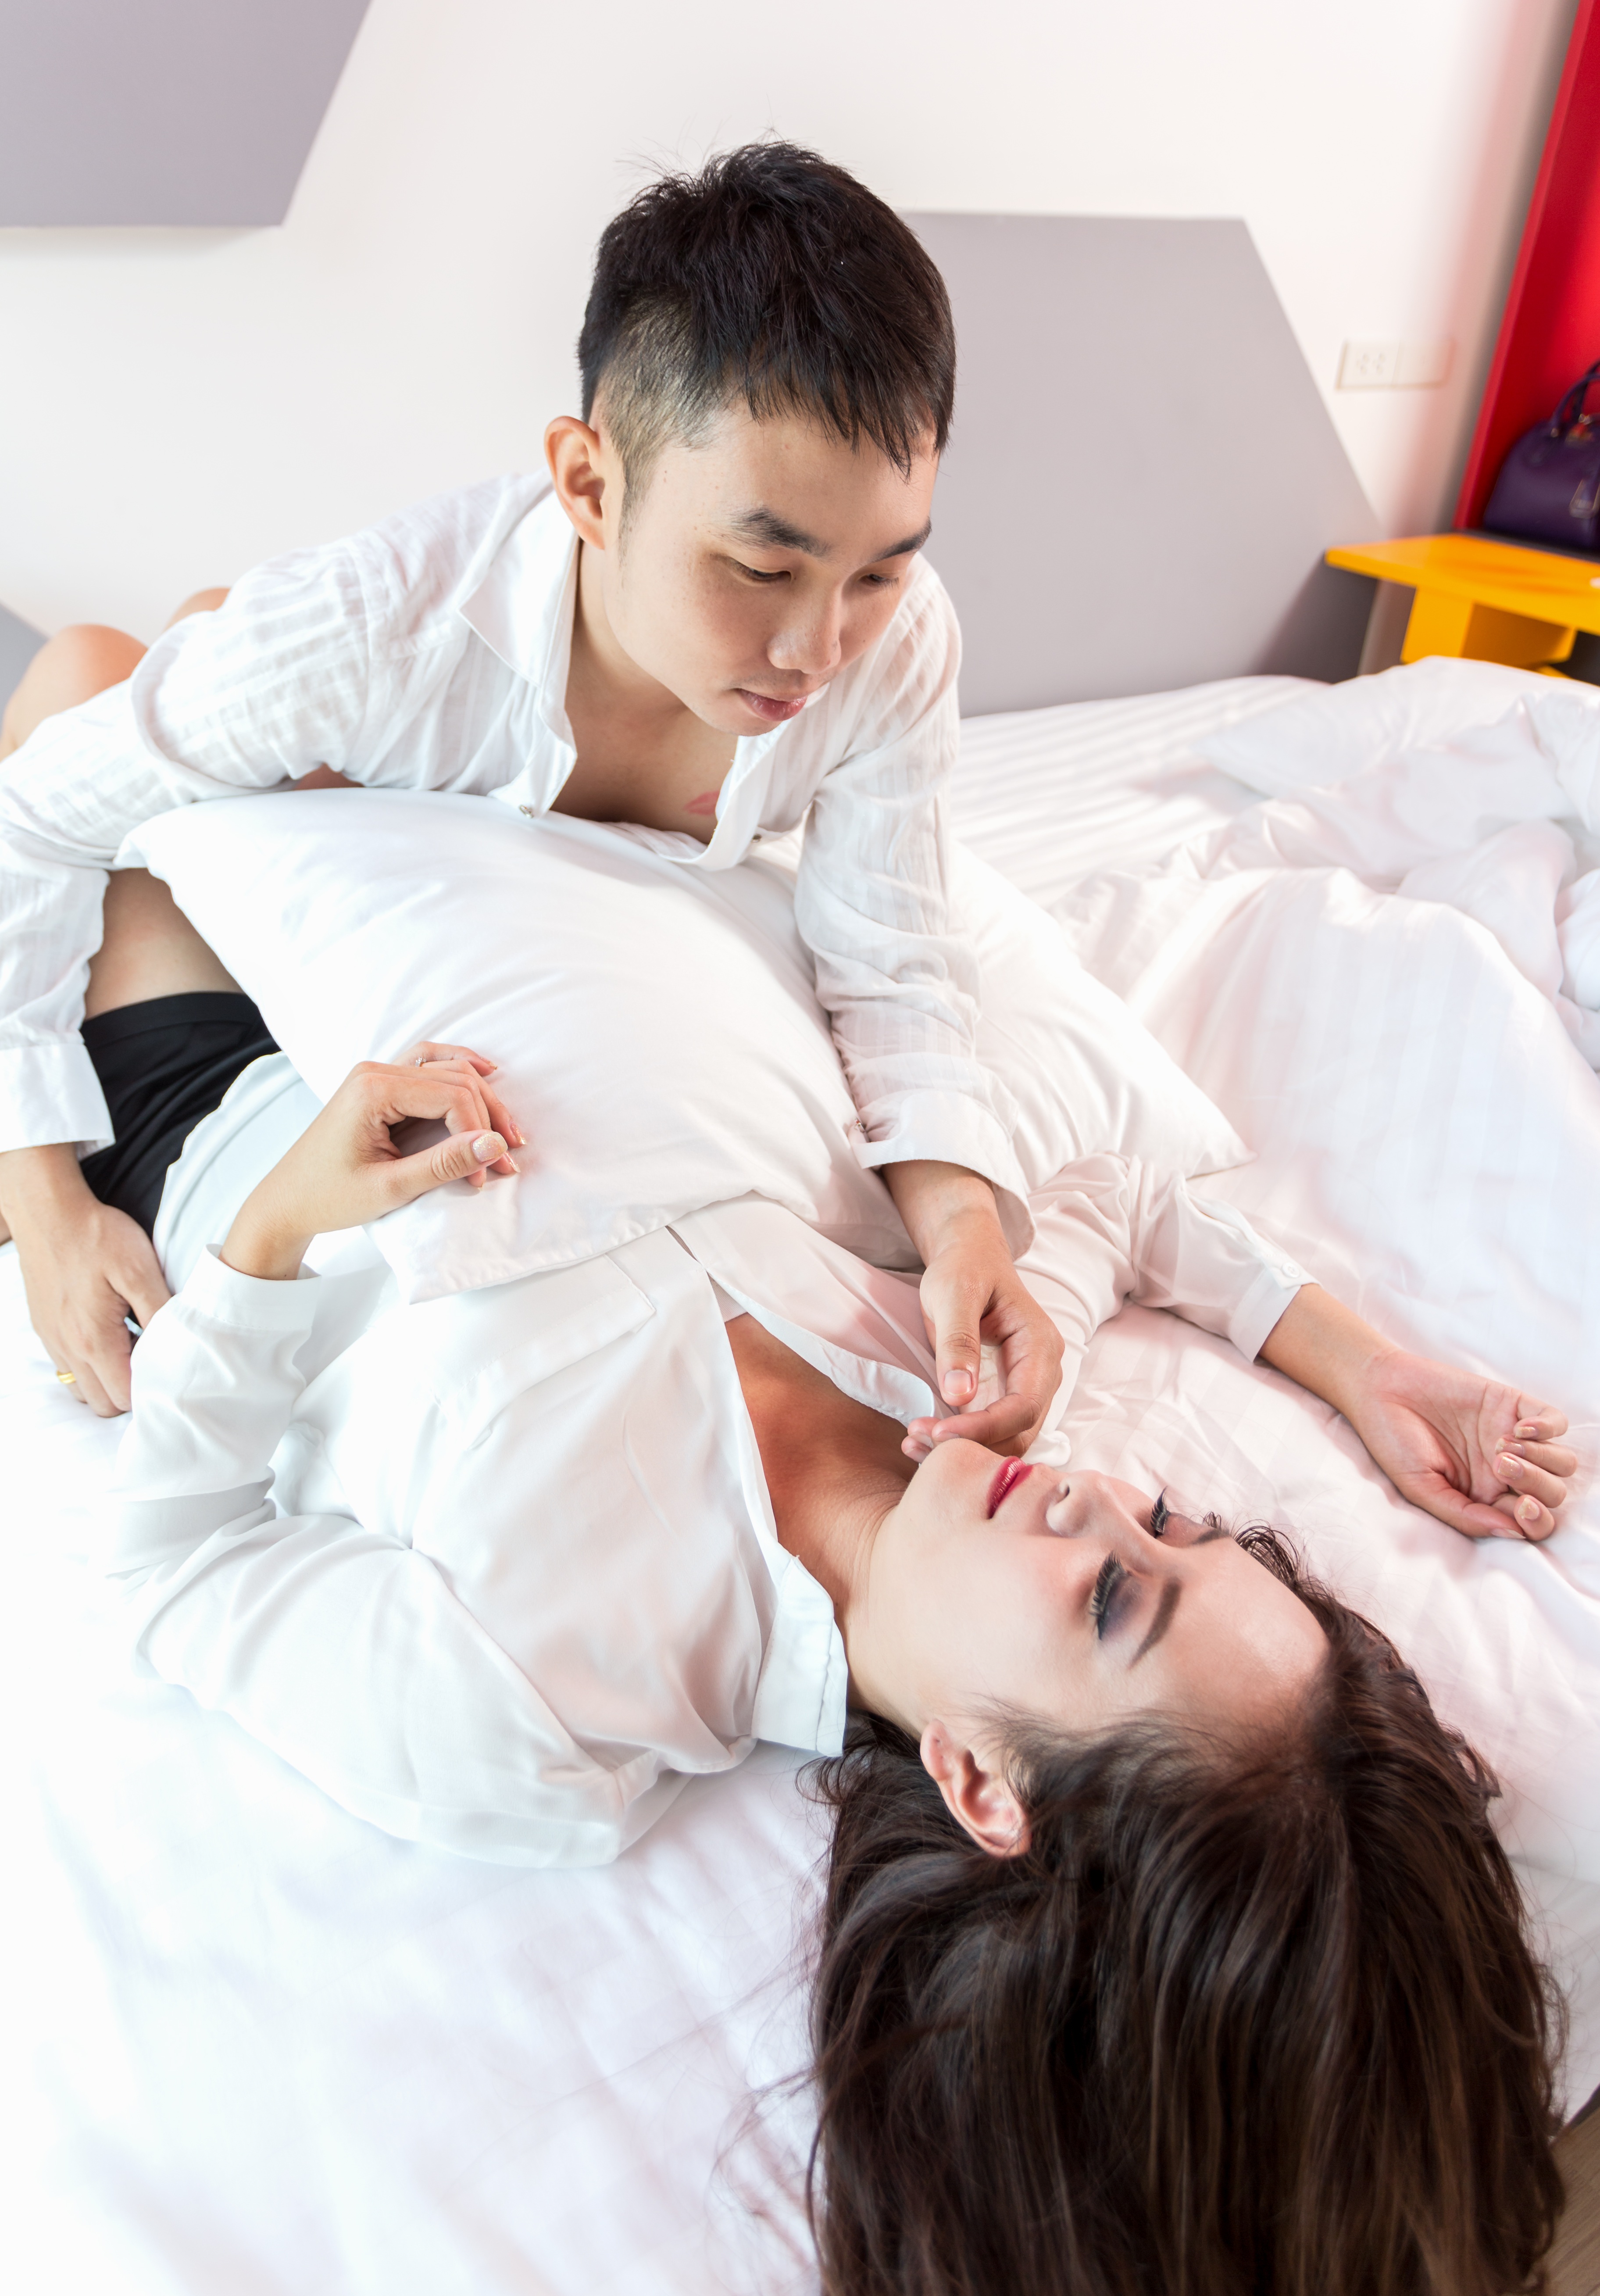
person, people, girl, woman, white, morning, home, alarm, love, young, romance, asia, human, two, lady, lifestyle, pillow, wedding, bedroom, marriage, smile, thailand, life, girlfriend, men, wife, happy, happiness, relationship, bed, beauty, joy, pair, pretty, handsome, lover, seductive, enjoy, togetherness, adult, husband, sensual, to relax, awake, in a lie, men's